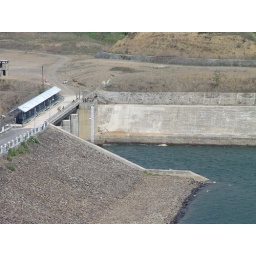
Khuga dam, will supply energy and water. They started building in 1983, resumed in 2002... should be running in 2007...